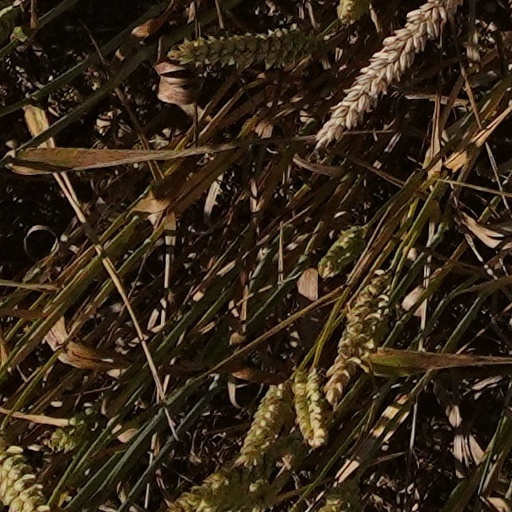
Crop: wheat